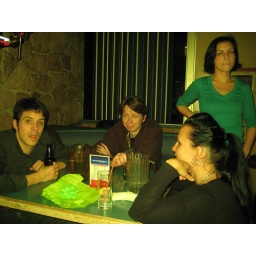
- shot with green tissue paper over the flash